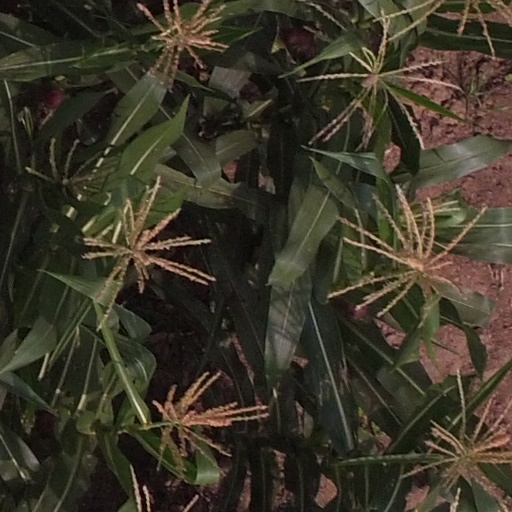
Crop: maize; corn